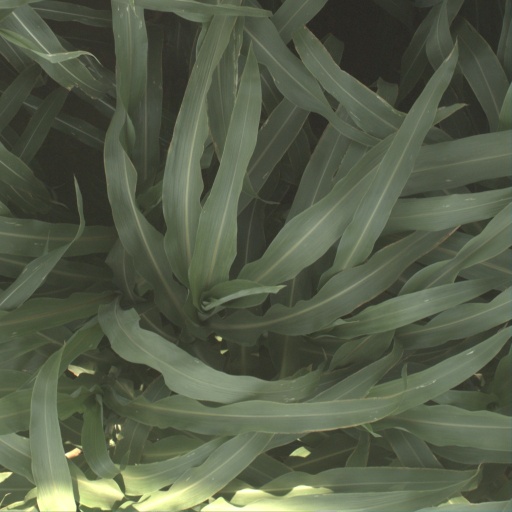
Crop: sorghum